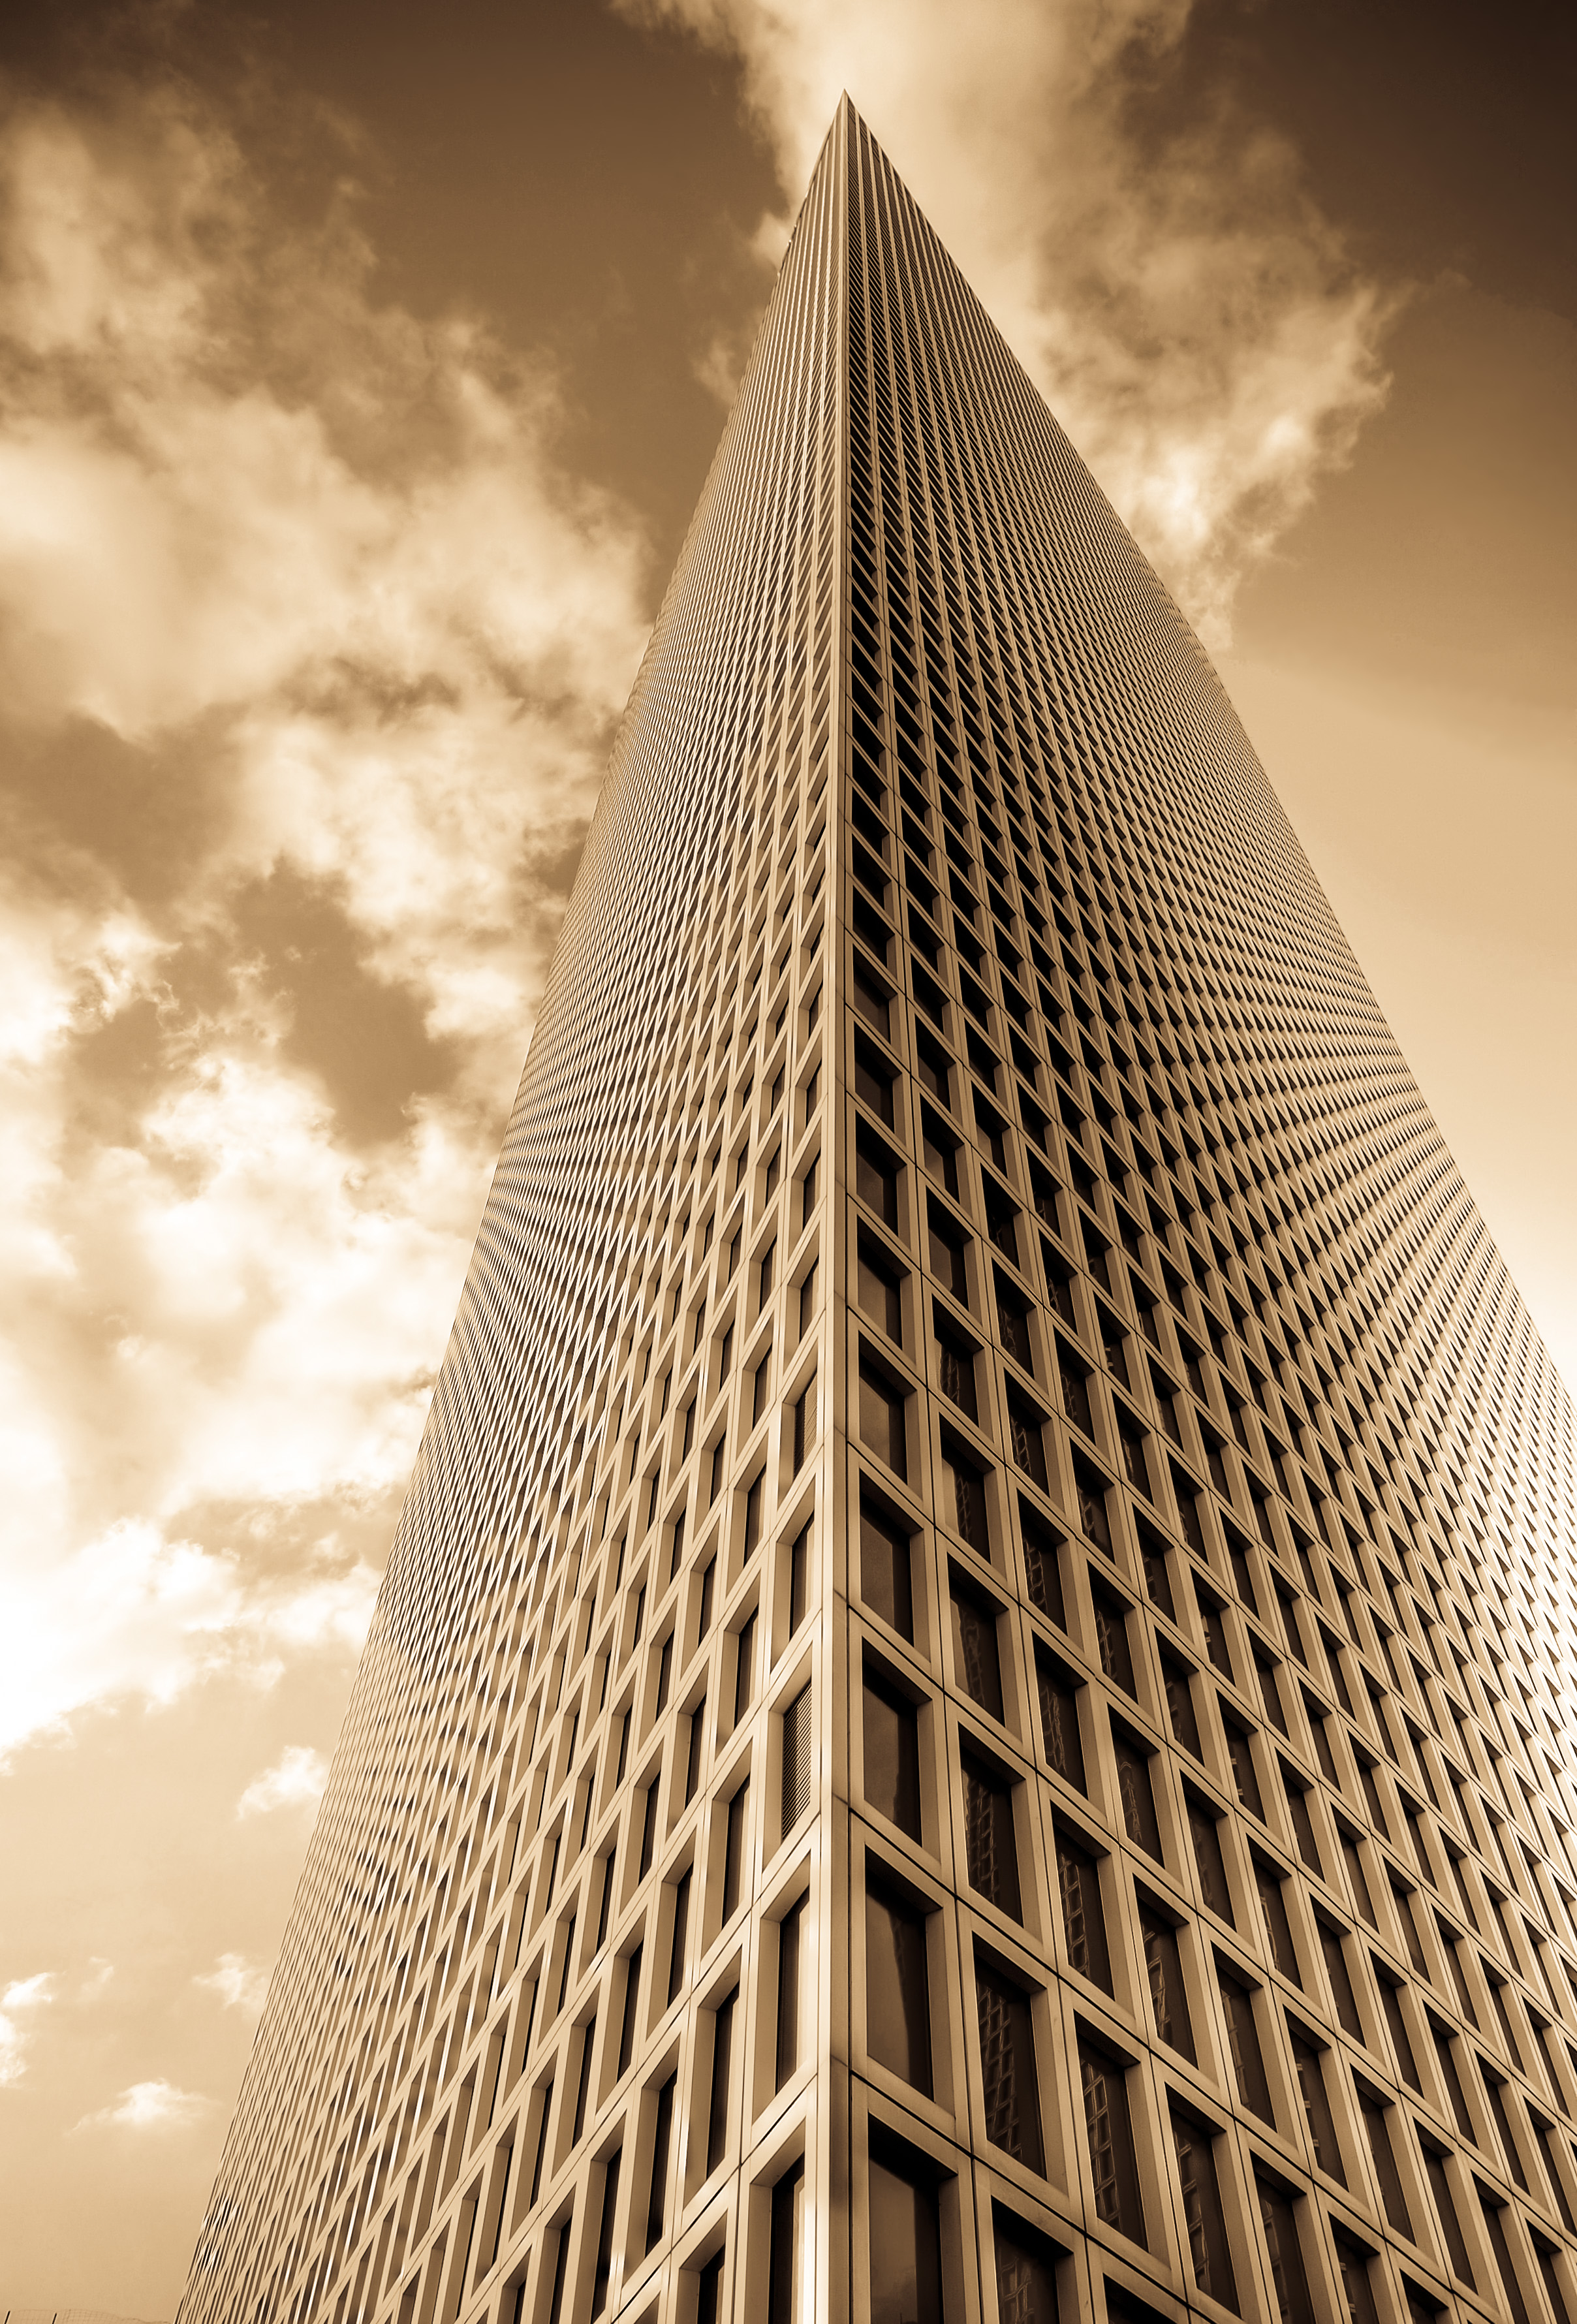
architecture, building, skyscraper, cityscape, line, tower, landmark, facade, nikon, monochrome, tower block, sepia, clouds, wideangle, symmetry, sigma, d5100, tallbuilding, shape, 1020mm, israel, metropolis, upward, telaviv, azrieli, detailsenhancer, metropolitan area